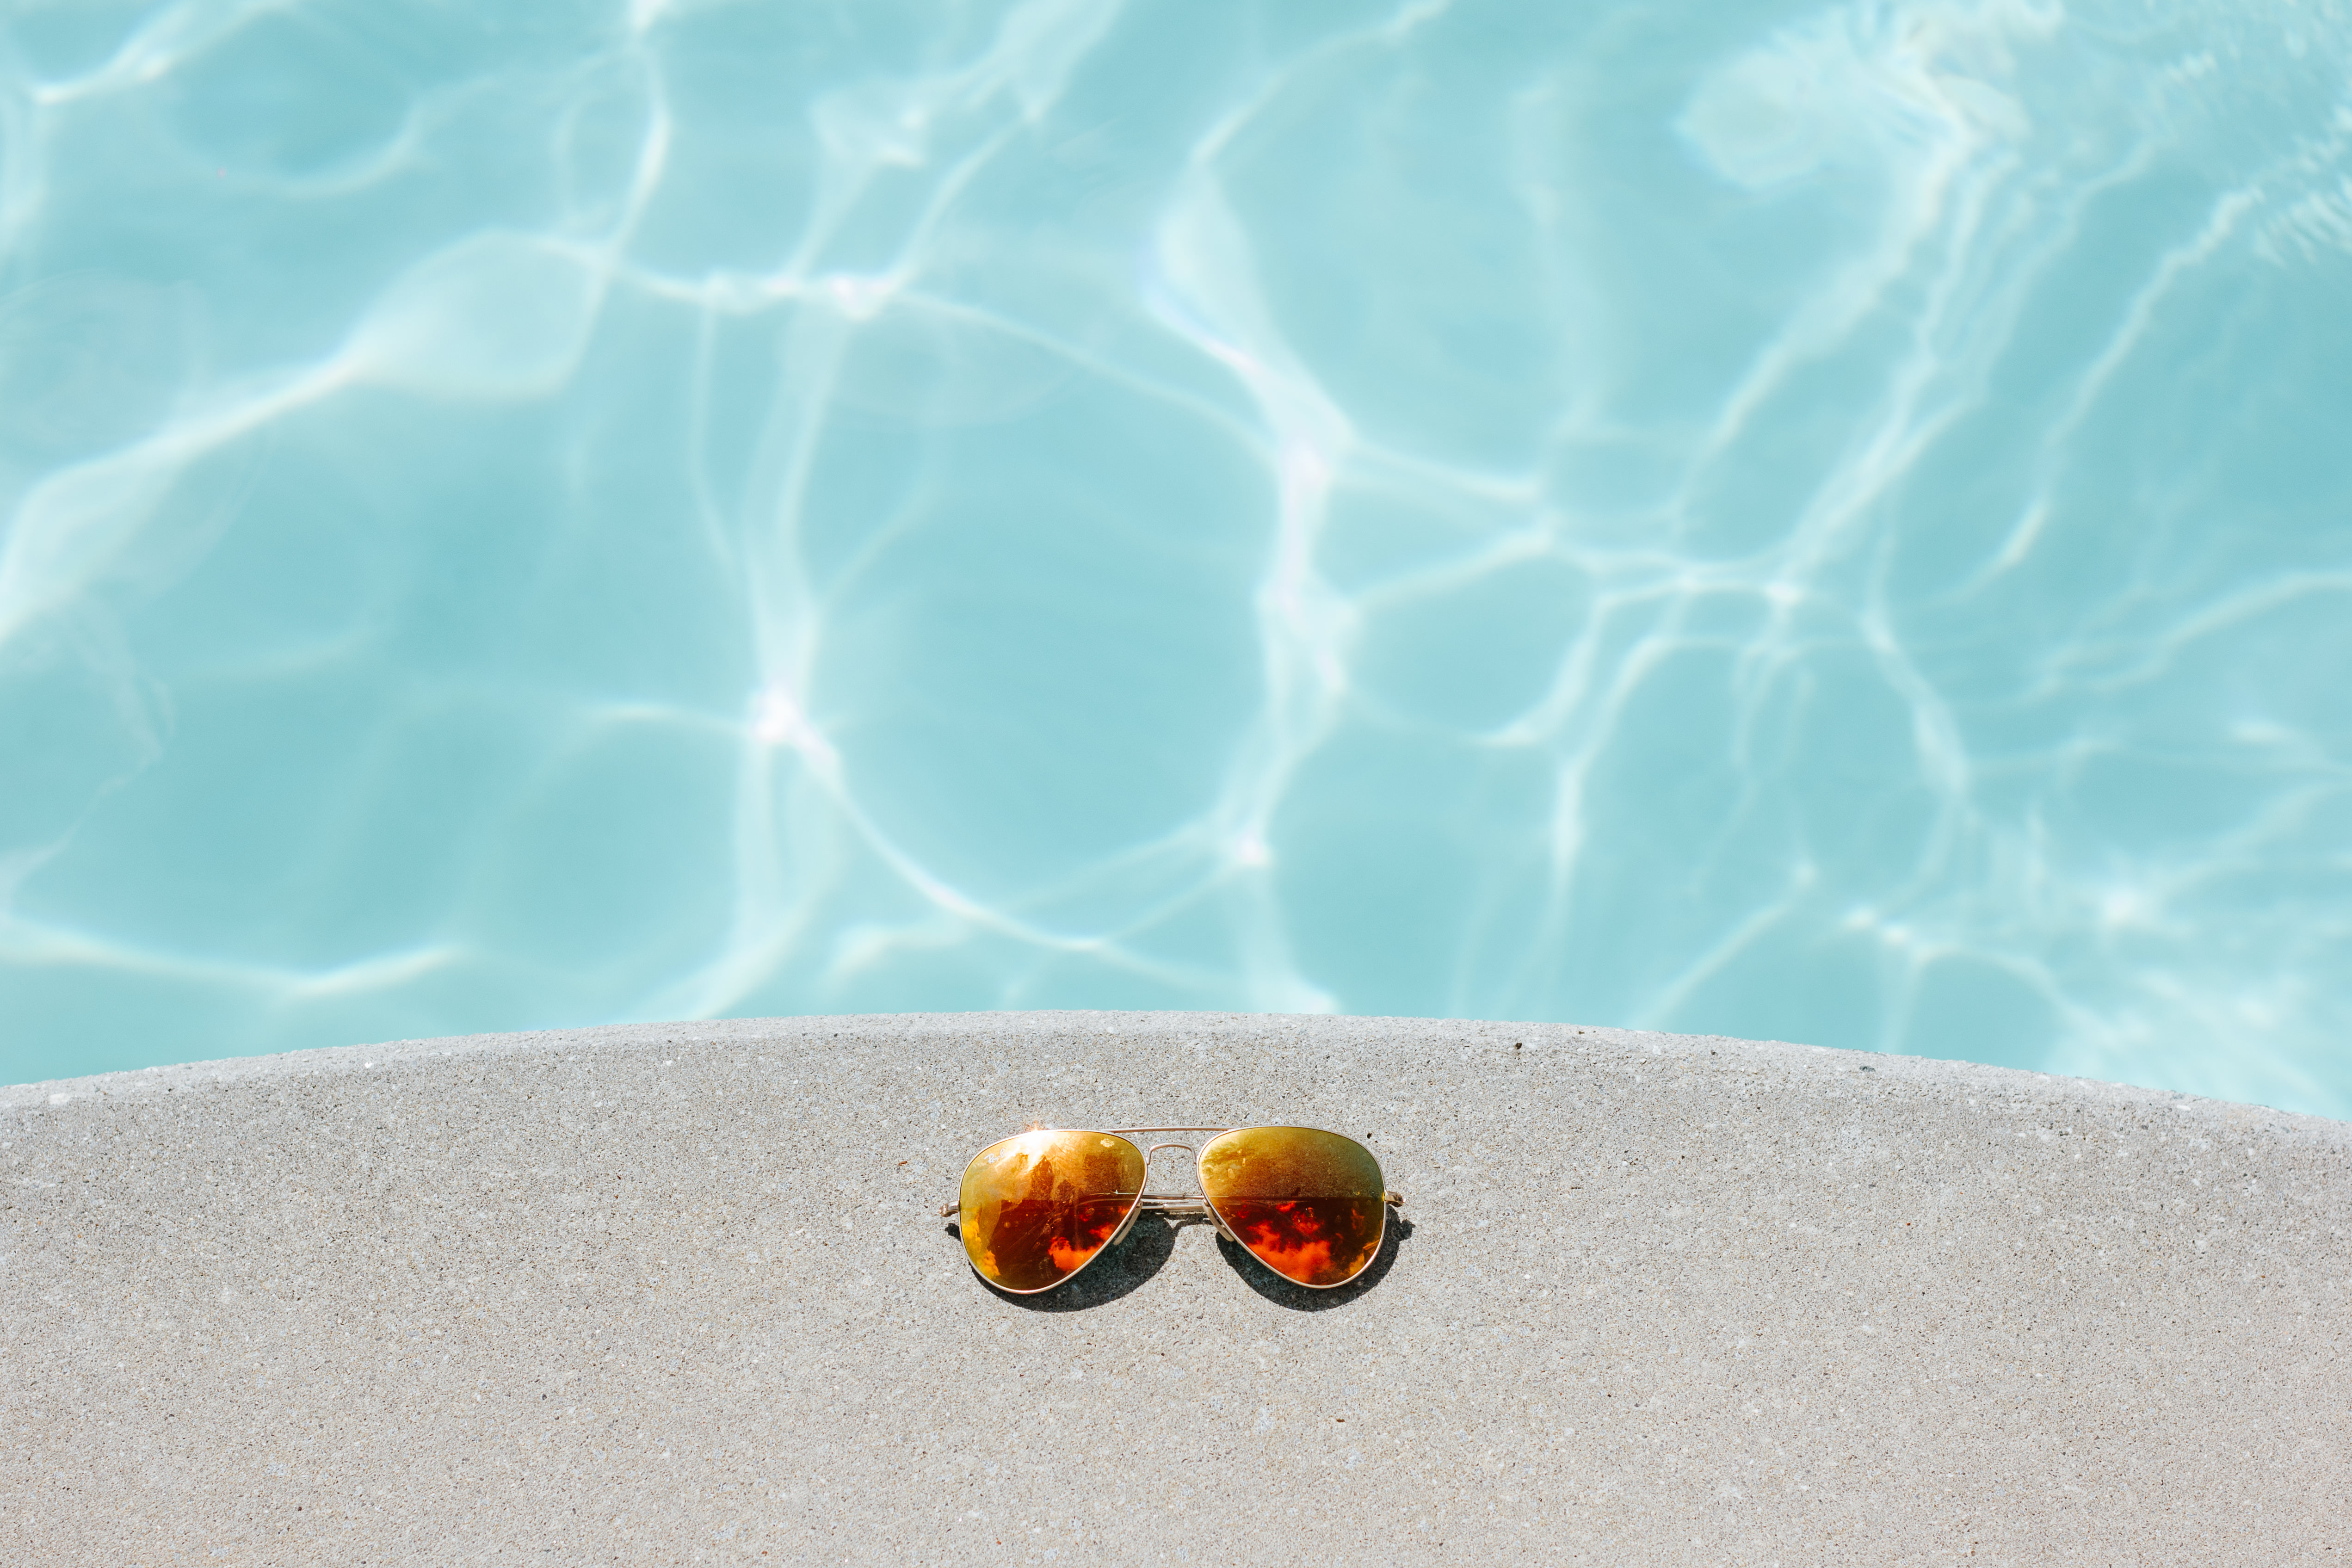
water, sand, sun, leaf, vacation, recreation, pool, reflection, swimming pool, blue, invertebrate, close up, jewellery, turquoise, resort, eyewear, macro photography, aviator sunglasses, fashion accessory, concrete surface